Argentina–Azerbaijan relations

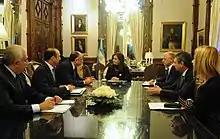
Argentine President Cristina Fernández de Kirchner meeting with Azerbaijani Foreign Minister Elmar Mammadyarov in Buenos Aires

On 25 December 1991, Azerbaijan obtained its independence after the Dissolution of the Soviet Union. On 9 March 1992, Argentina recognized the independence of Azerbaijan and on 8 November 1992 both nations established diplomatic relations. In April 2006, Azerbaijani Foreign Minister Elmar Mammadyarov paid a visit to Argentina.